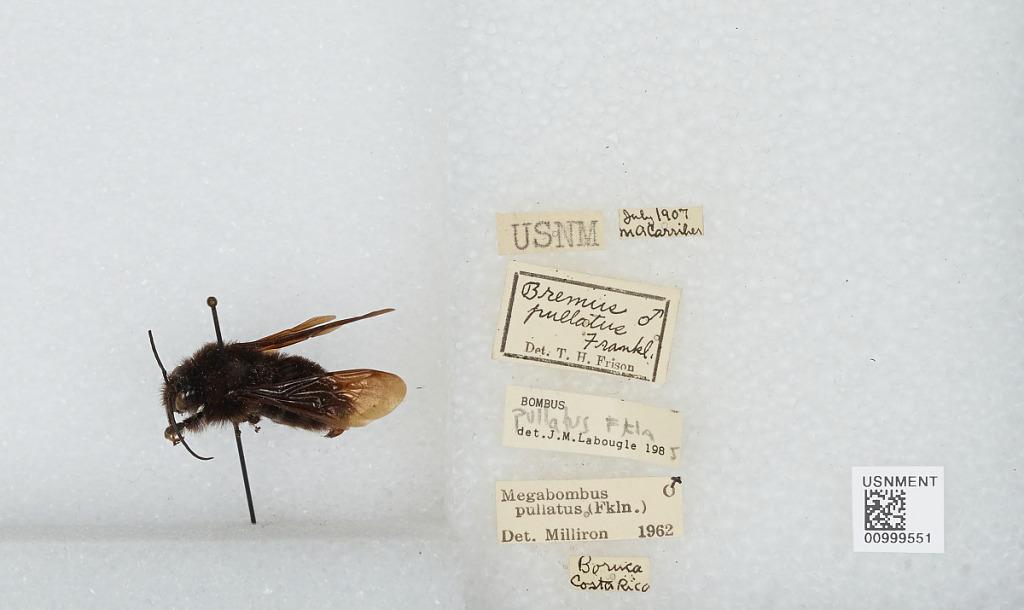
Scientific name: Bombus (Megabombus) pullatus Franklin
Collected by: M. Carriker
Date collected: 1907-7-
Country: Costa Rica
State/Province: Puntarenas
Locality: Boruca
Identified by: Milliron